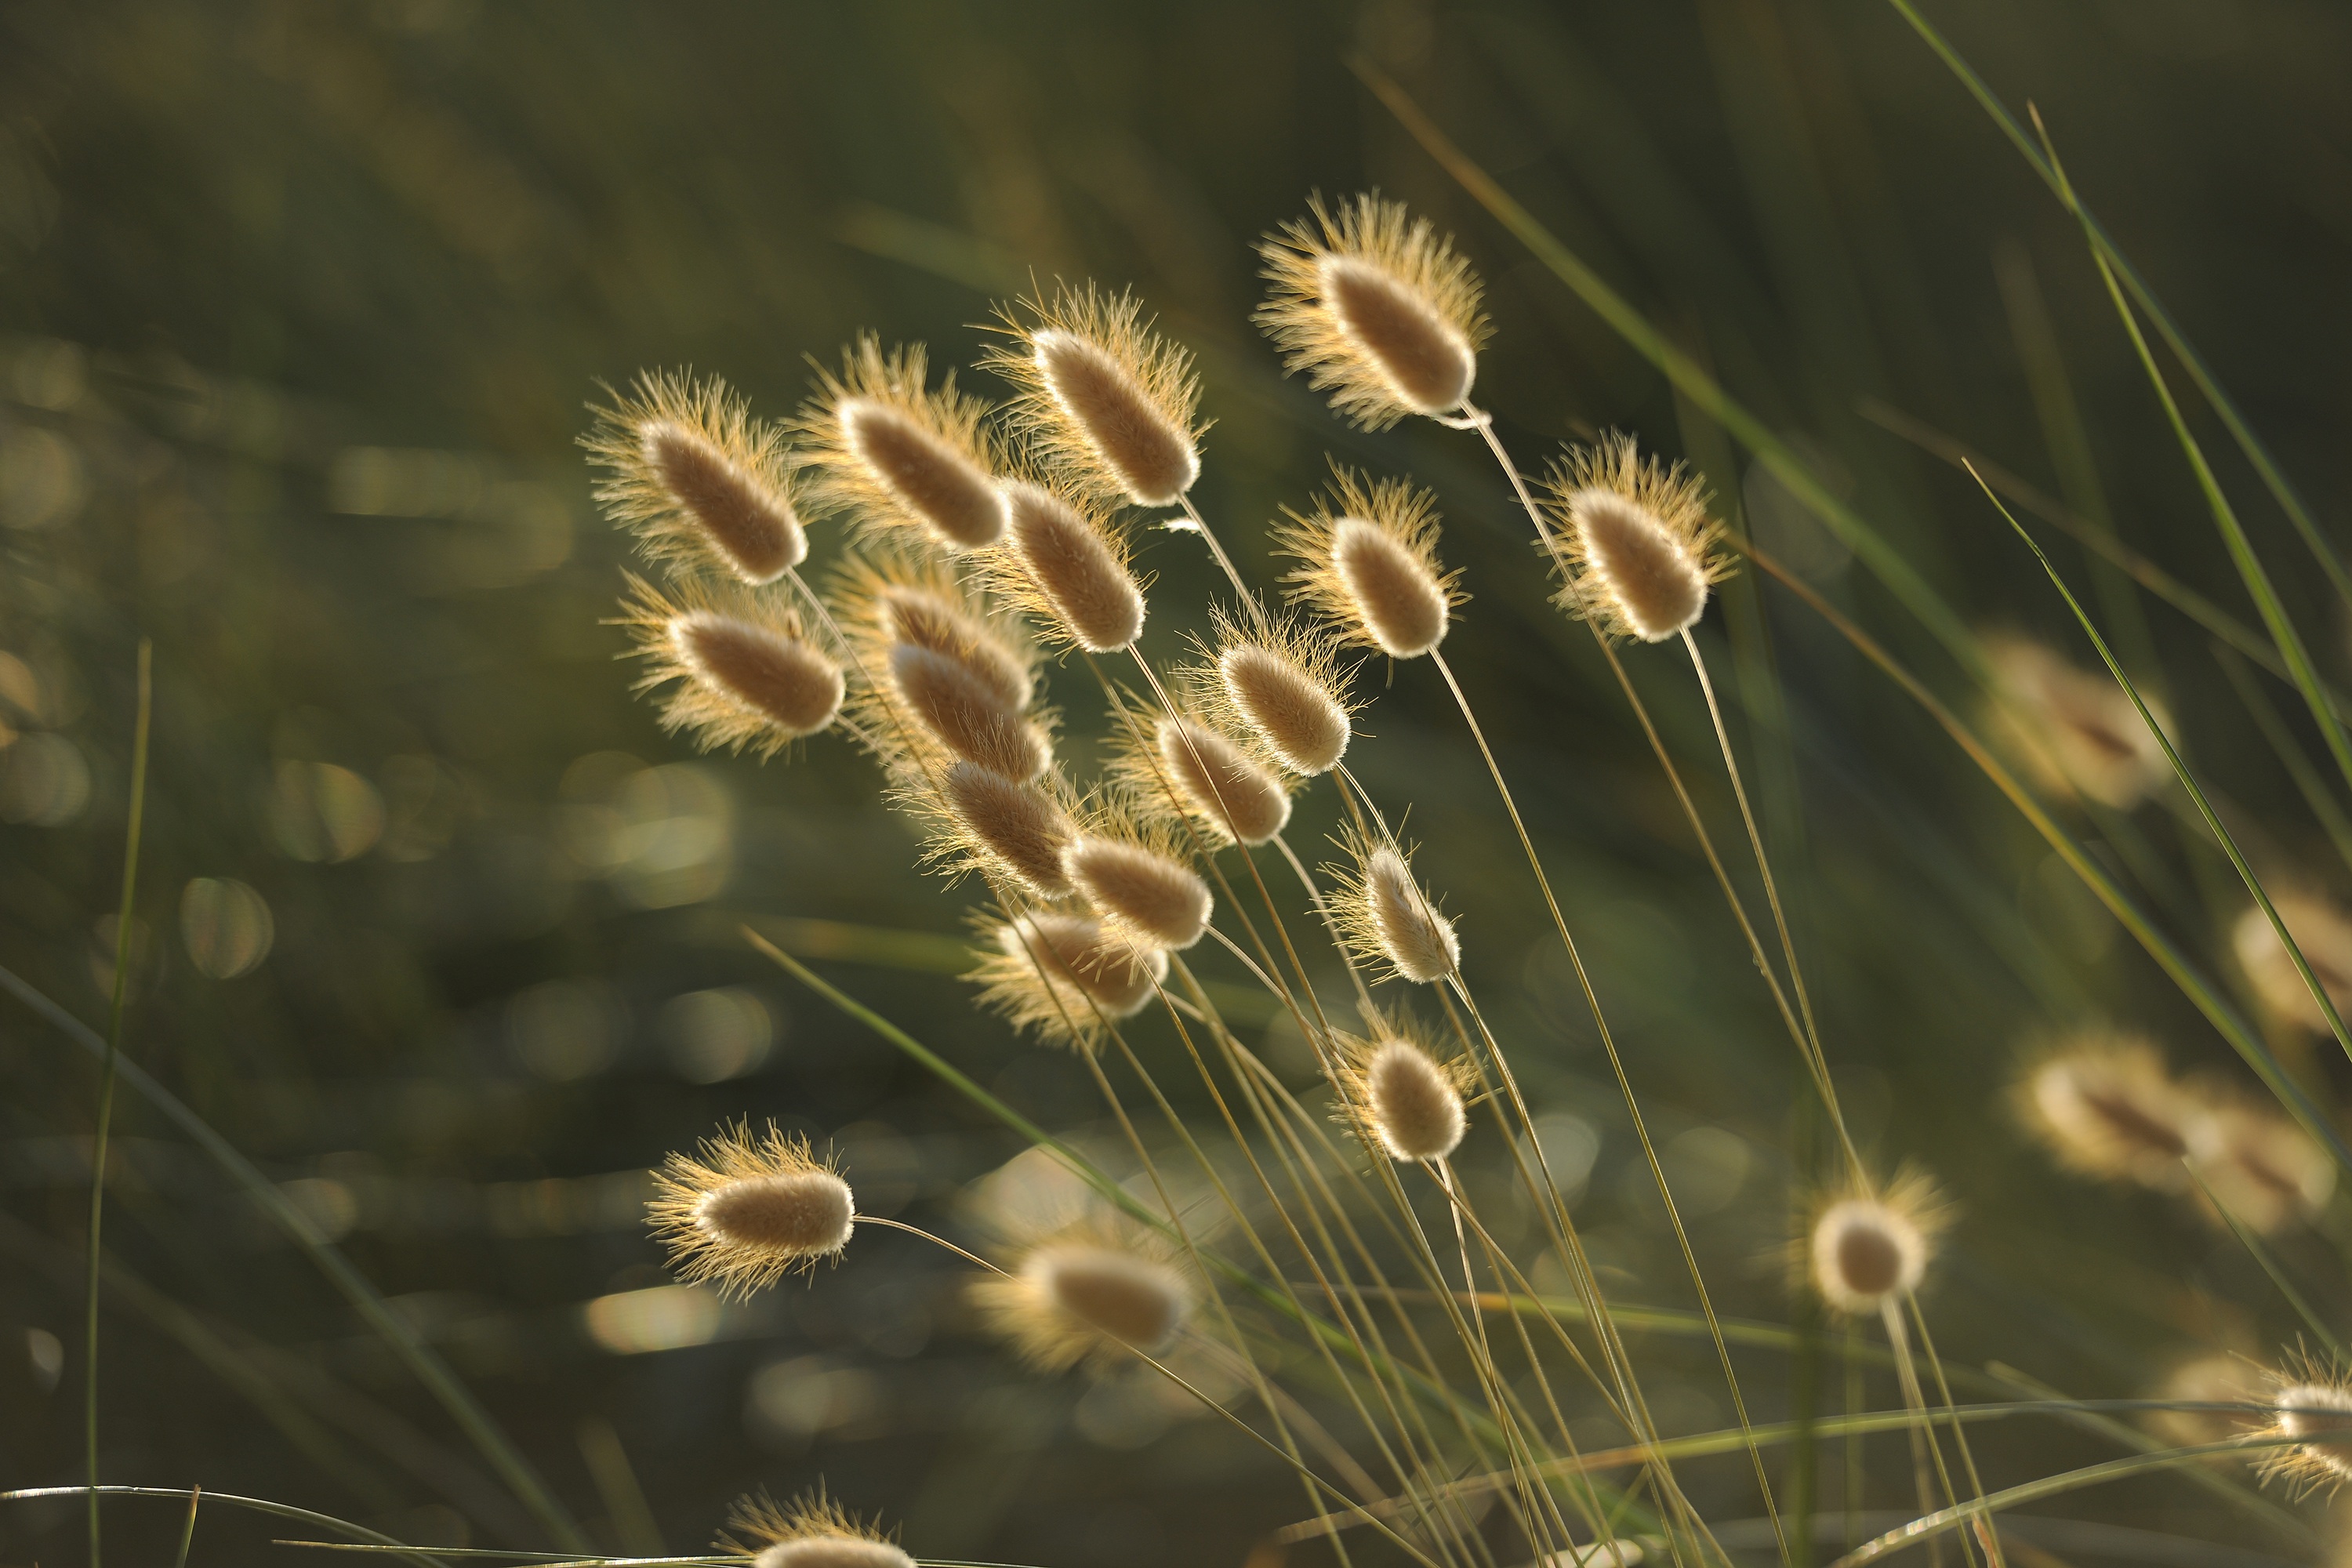
landscape, nature, grass, light, plant, sun, sunset, field, photography, meadow, prairie, sunlight, leaf, flower, pollen, botany, flora, wildflower, close up, spikes, backlight, macro photography, flowering plant, grass family, plant stem, land plant